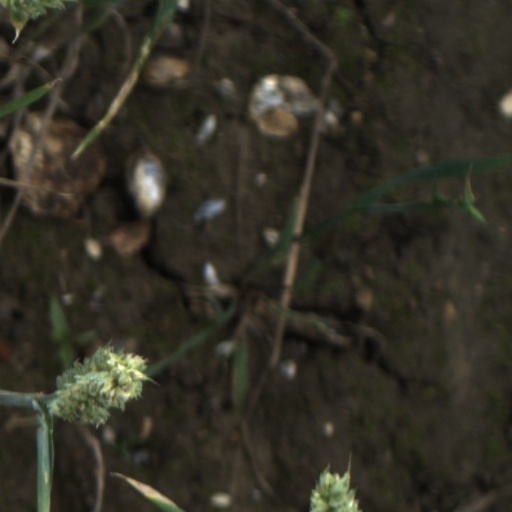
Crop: wheat